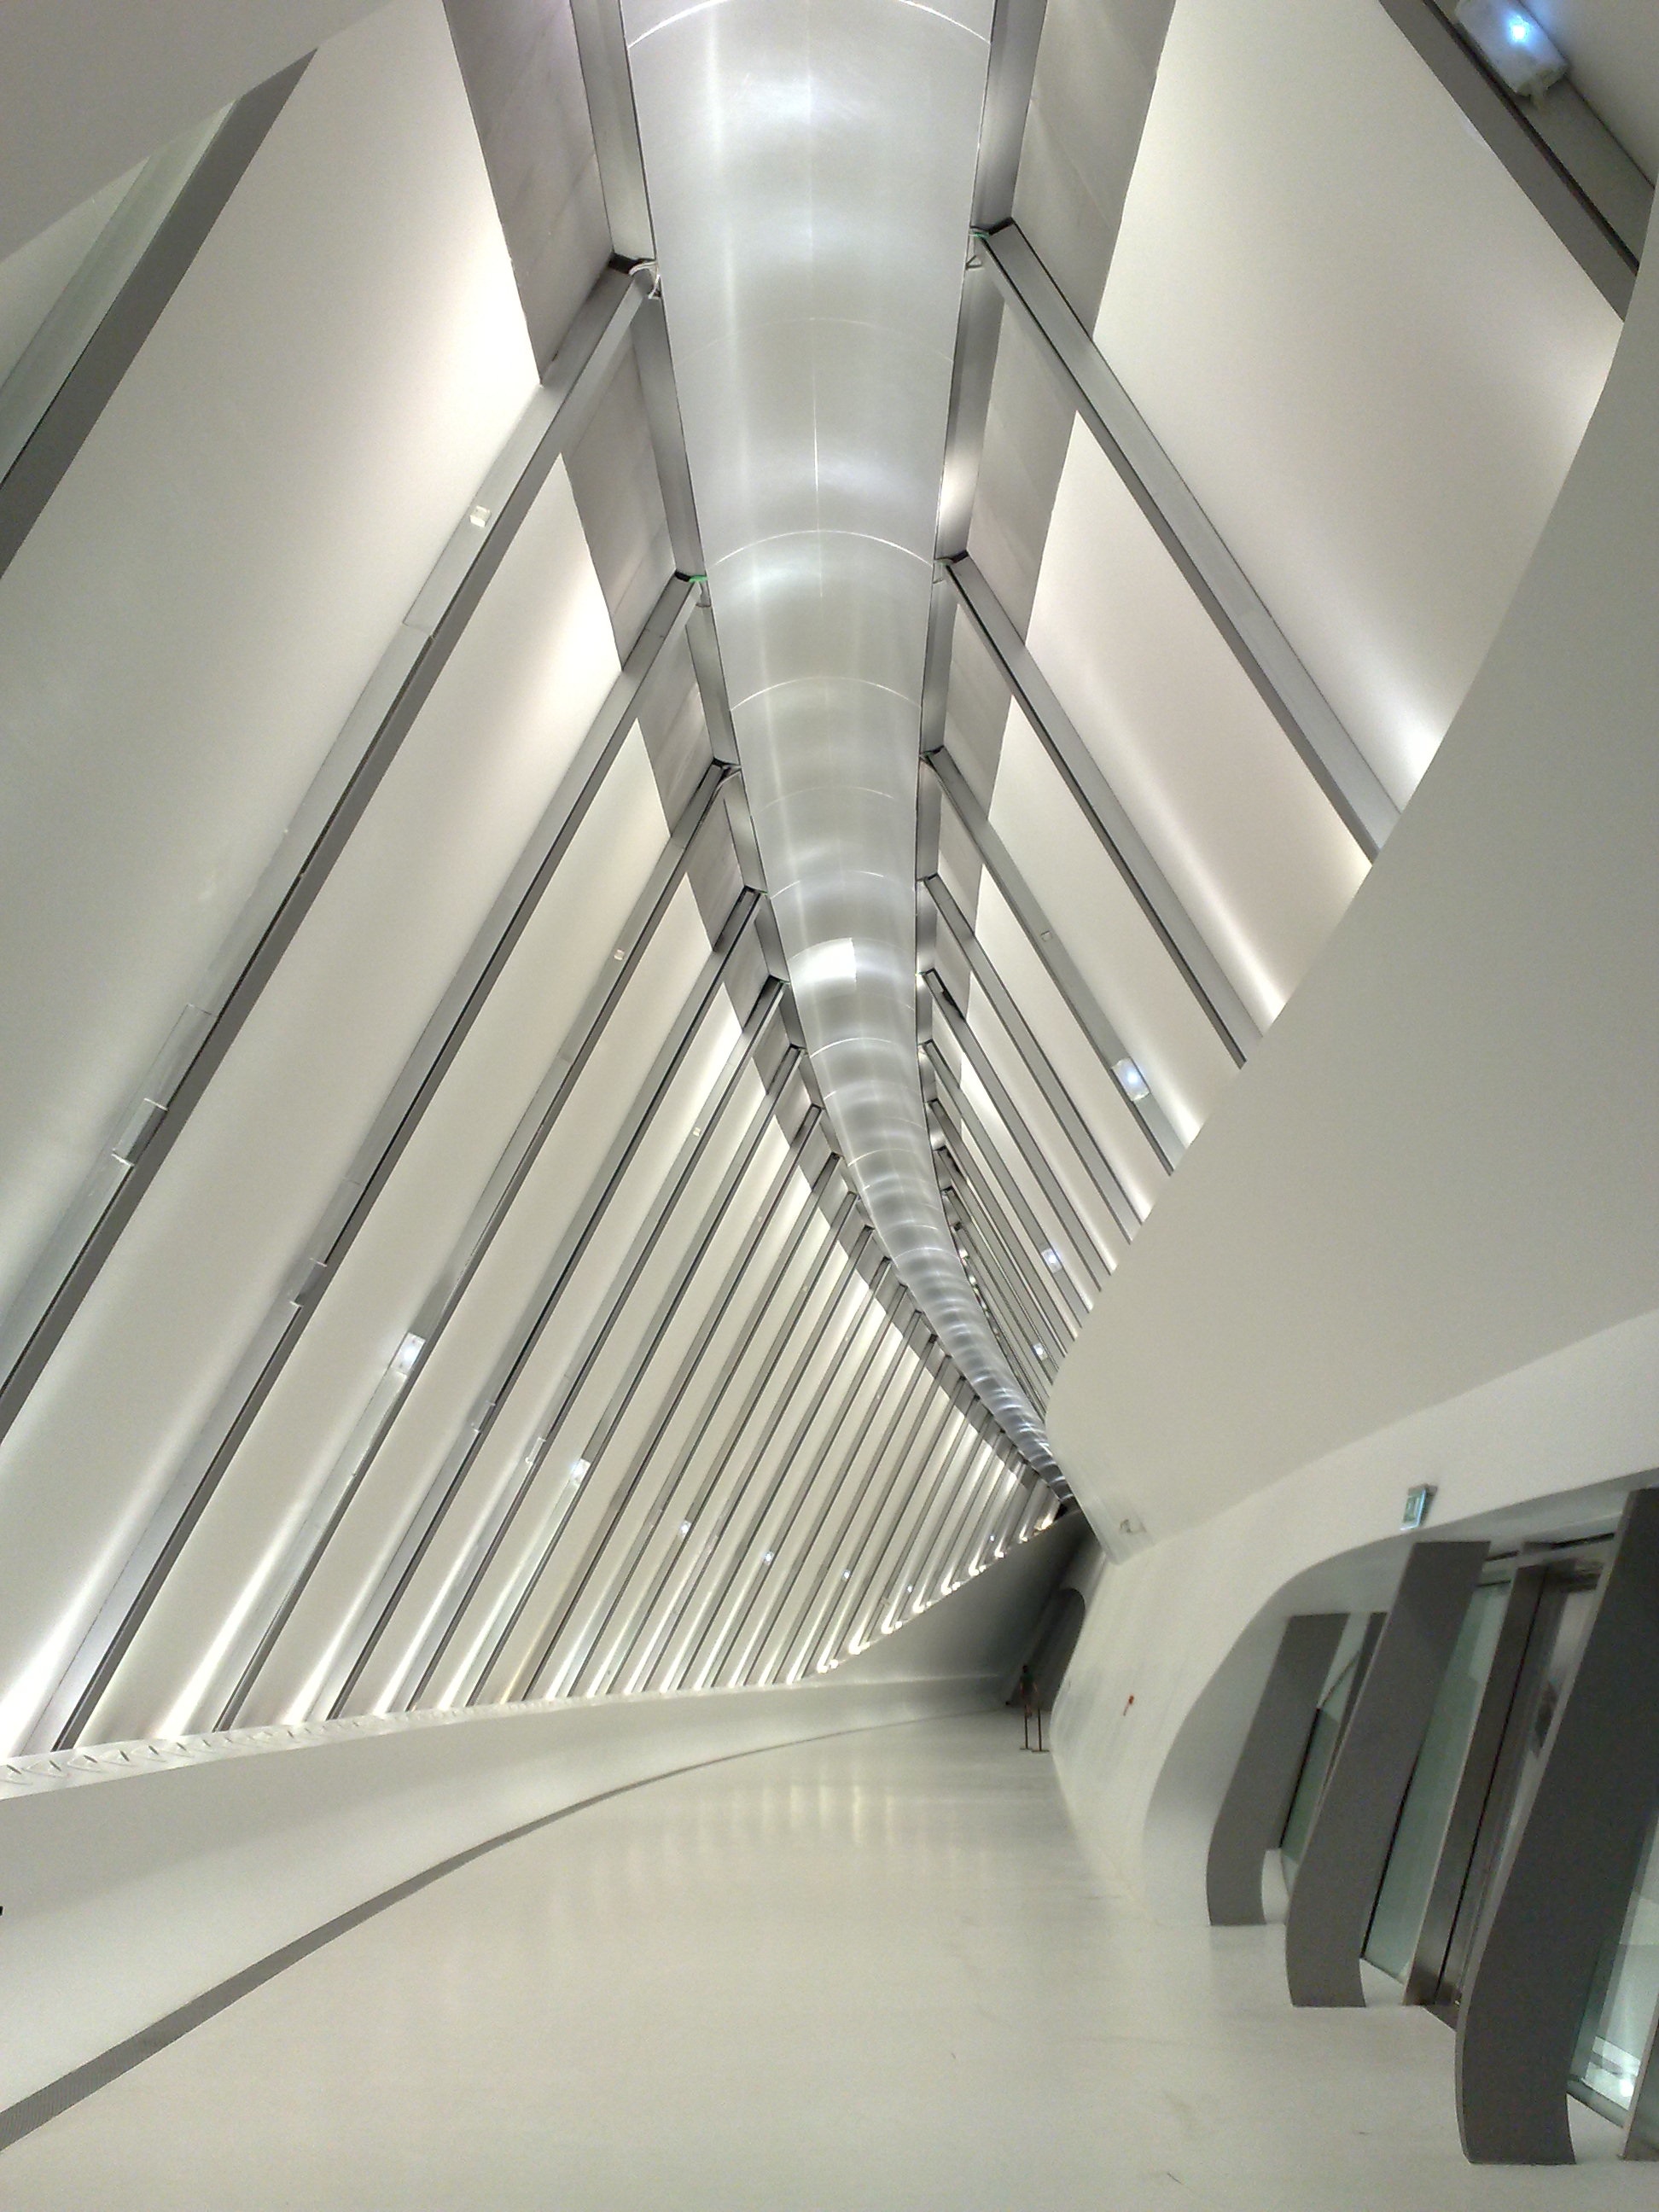
architecture, walkway, ceiling, curve, lighting, interior design, design, stairs, symmetry, hallway, daylighting